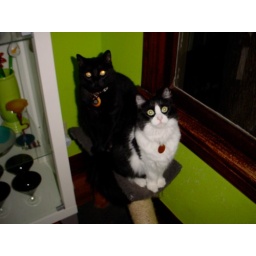
Best seat in the house